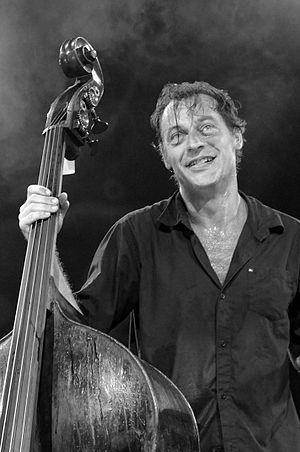
Portrait du contrebassiste de jazz français, François Moutin, avec le ""Moutin Réunion Quartet"" réalisé le 2010-08-11, dans le cadre du festival Cap Jazz, à Cap d'Ail (Côte d'Azur)"
François Moutin résidant à New York est un contrebassiste de jazz. Très jeune, il s'intéresse à la musique. C'est un autodidacte : il commence à jouer d'oreille de la guitare à 5 ans; vers 8 ans, il cherche tout seul à jouer du piano. À cet âge, c'est déjà le Jazz Nouvelle-Orléans qui l'intéresse, puis le jazz moderne vers 12 ans. Il commence à jouer de la contrebasse vers 17 ans. En même temps il obtient un diplôme d'ingénieur à Télécom Paris en 1985, et obtient un doctorat en physique à l'âge de 24 ans. Il décide néanmoins de vivre sa passion et de devenir musicien de jazz professionnel.